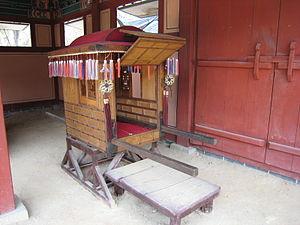
Un palanquin est une sorte de chaise, ou de litière, portée par des hommes ou par des animaux et dont les personnes importantes se servent, dans une grande partie de l'Asie, pour se faire transporter d’un lieu à un autre. Présent en Inde et en Chine depuis quelque deux mille ans, le palanquin se rencontre également au Japon, en Corée et au Ghana. À la différence de la chaise à porteurs européenne, le palanquin est parfois porté par un grand nombre de porteurs, marquant ainsi le statut de son occupant.